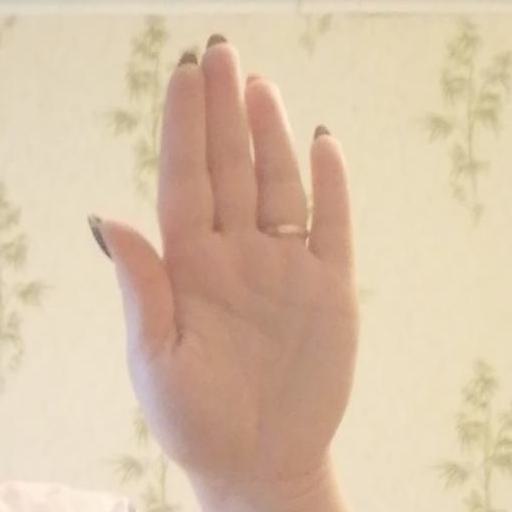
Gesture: stop